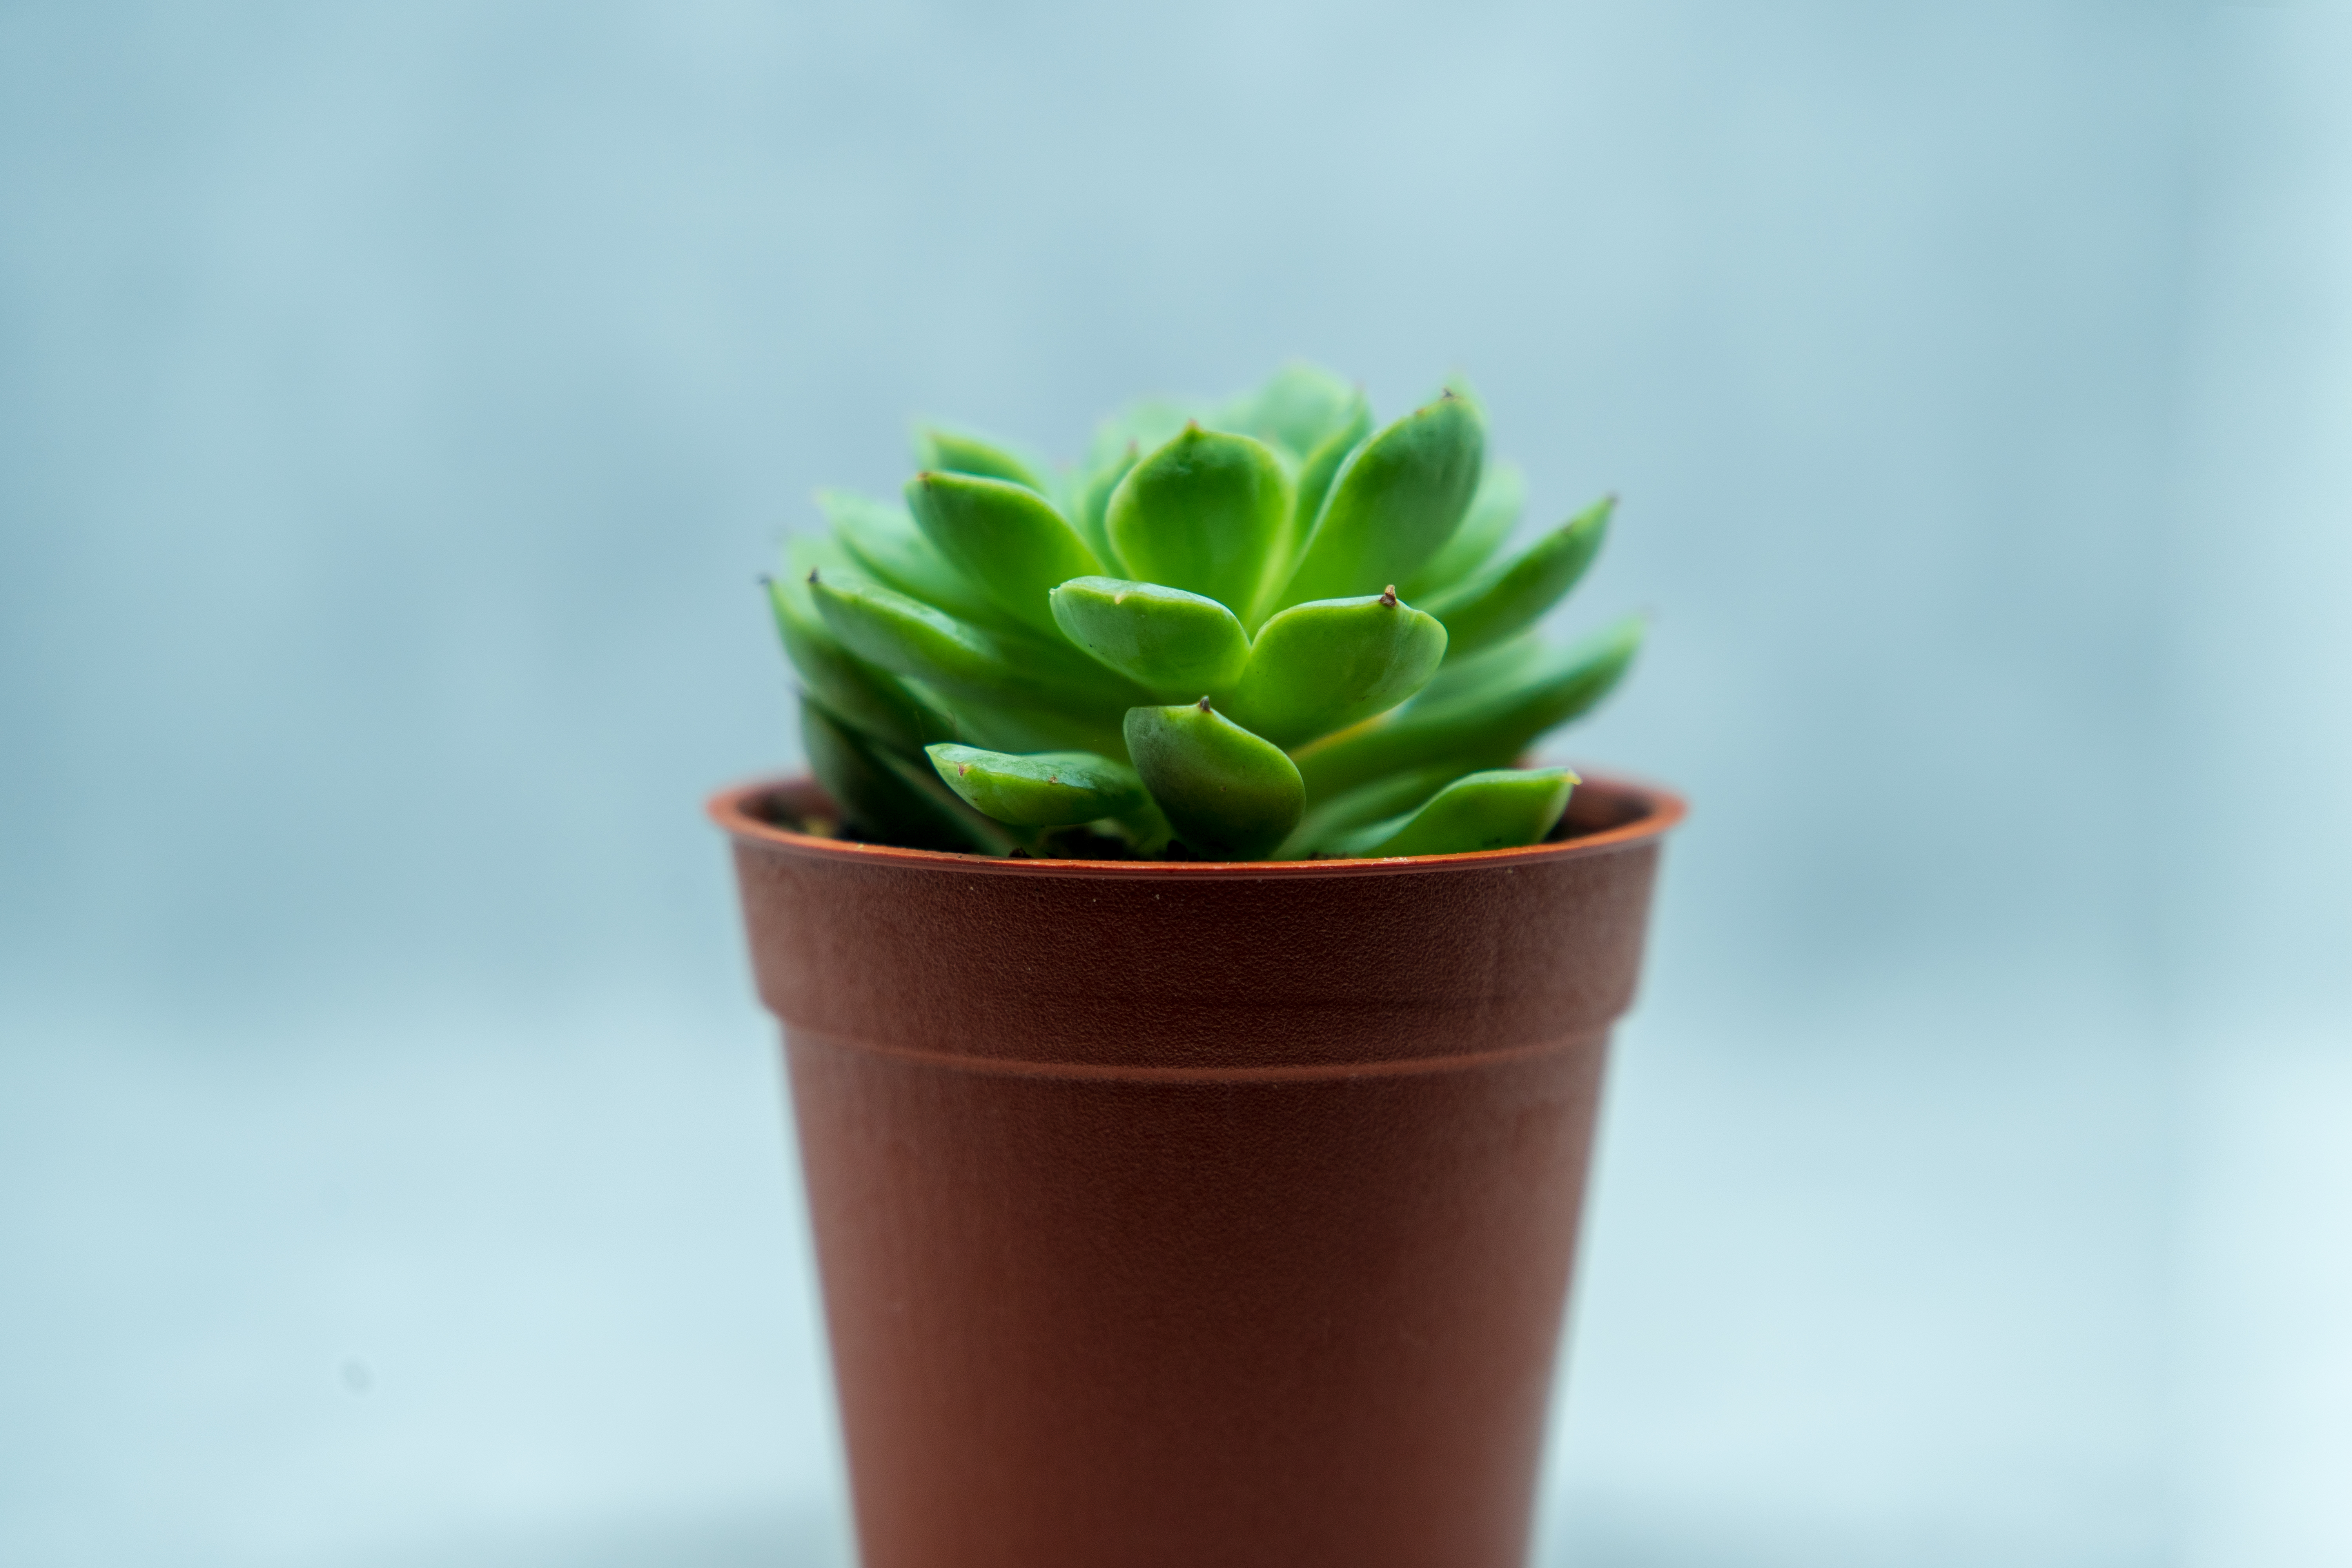
flower, aloe, background, beautiful, beauty, bloom, cacti, cactus, color, decoration, decorative, desert, design, flora, floral, fresh, garden, gift, green, grow, growth, herbal, hobby, home, house, houseplant, interior, isolated, leaf, life, medicinal, minimal, minimalism, natural, nature, no people, nobody, pattern, plant, pot, potted, small, succulent, top, view, vintage, white, wooden, flowerpot, echeveria, plant stem, terrestrial plant, stonecrop family, succulent plant, interior design, ceramic